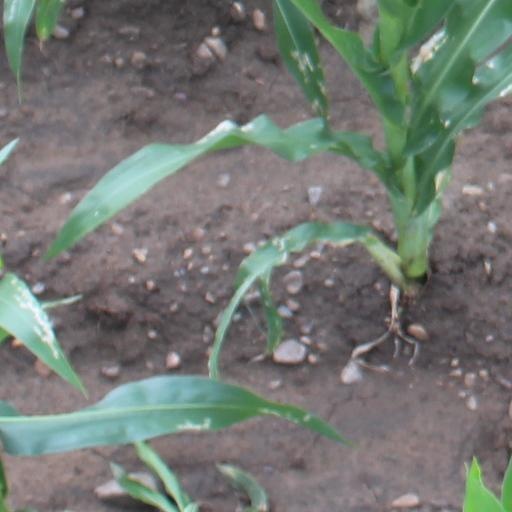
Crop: maize; corn